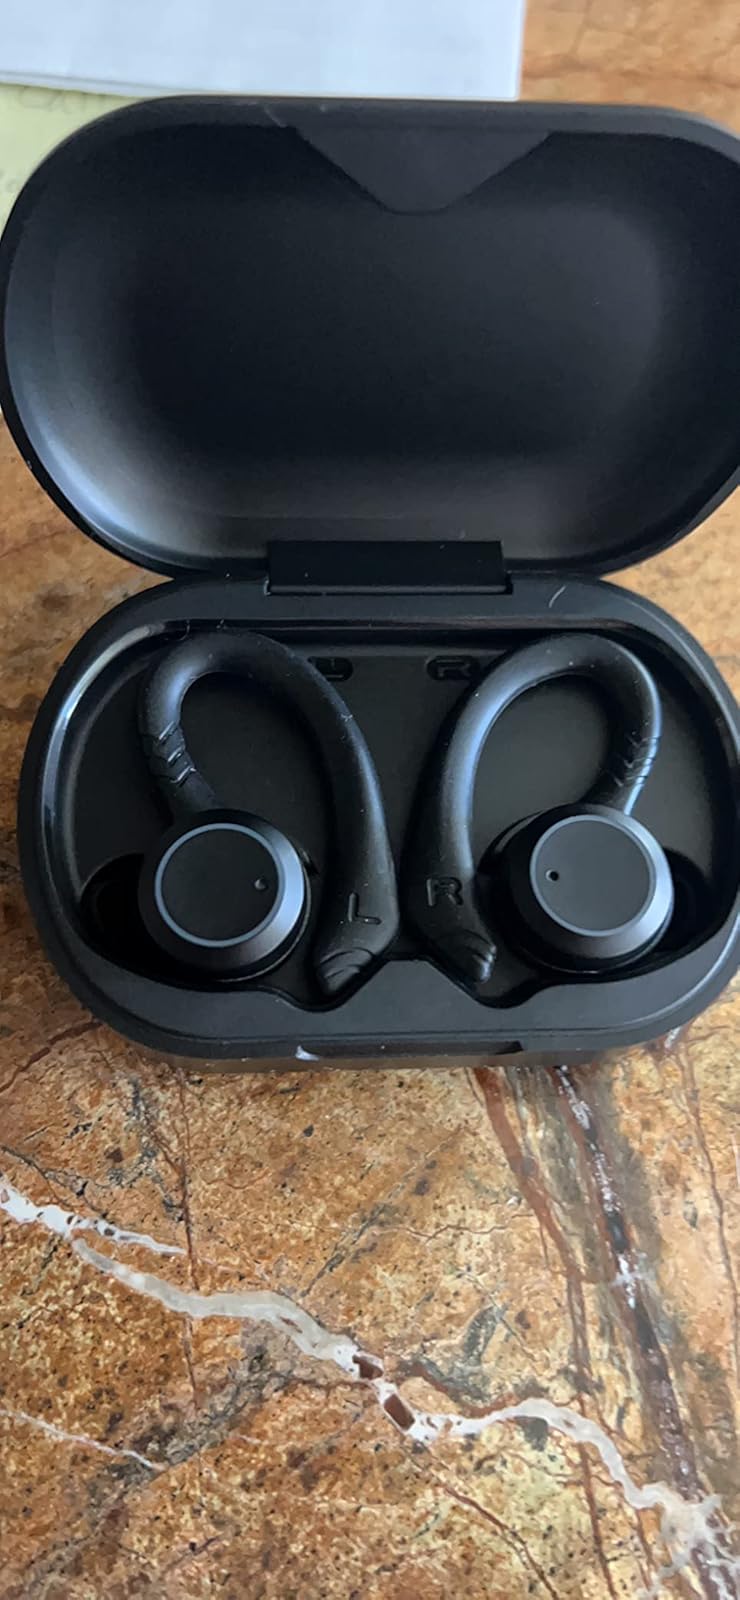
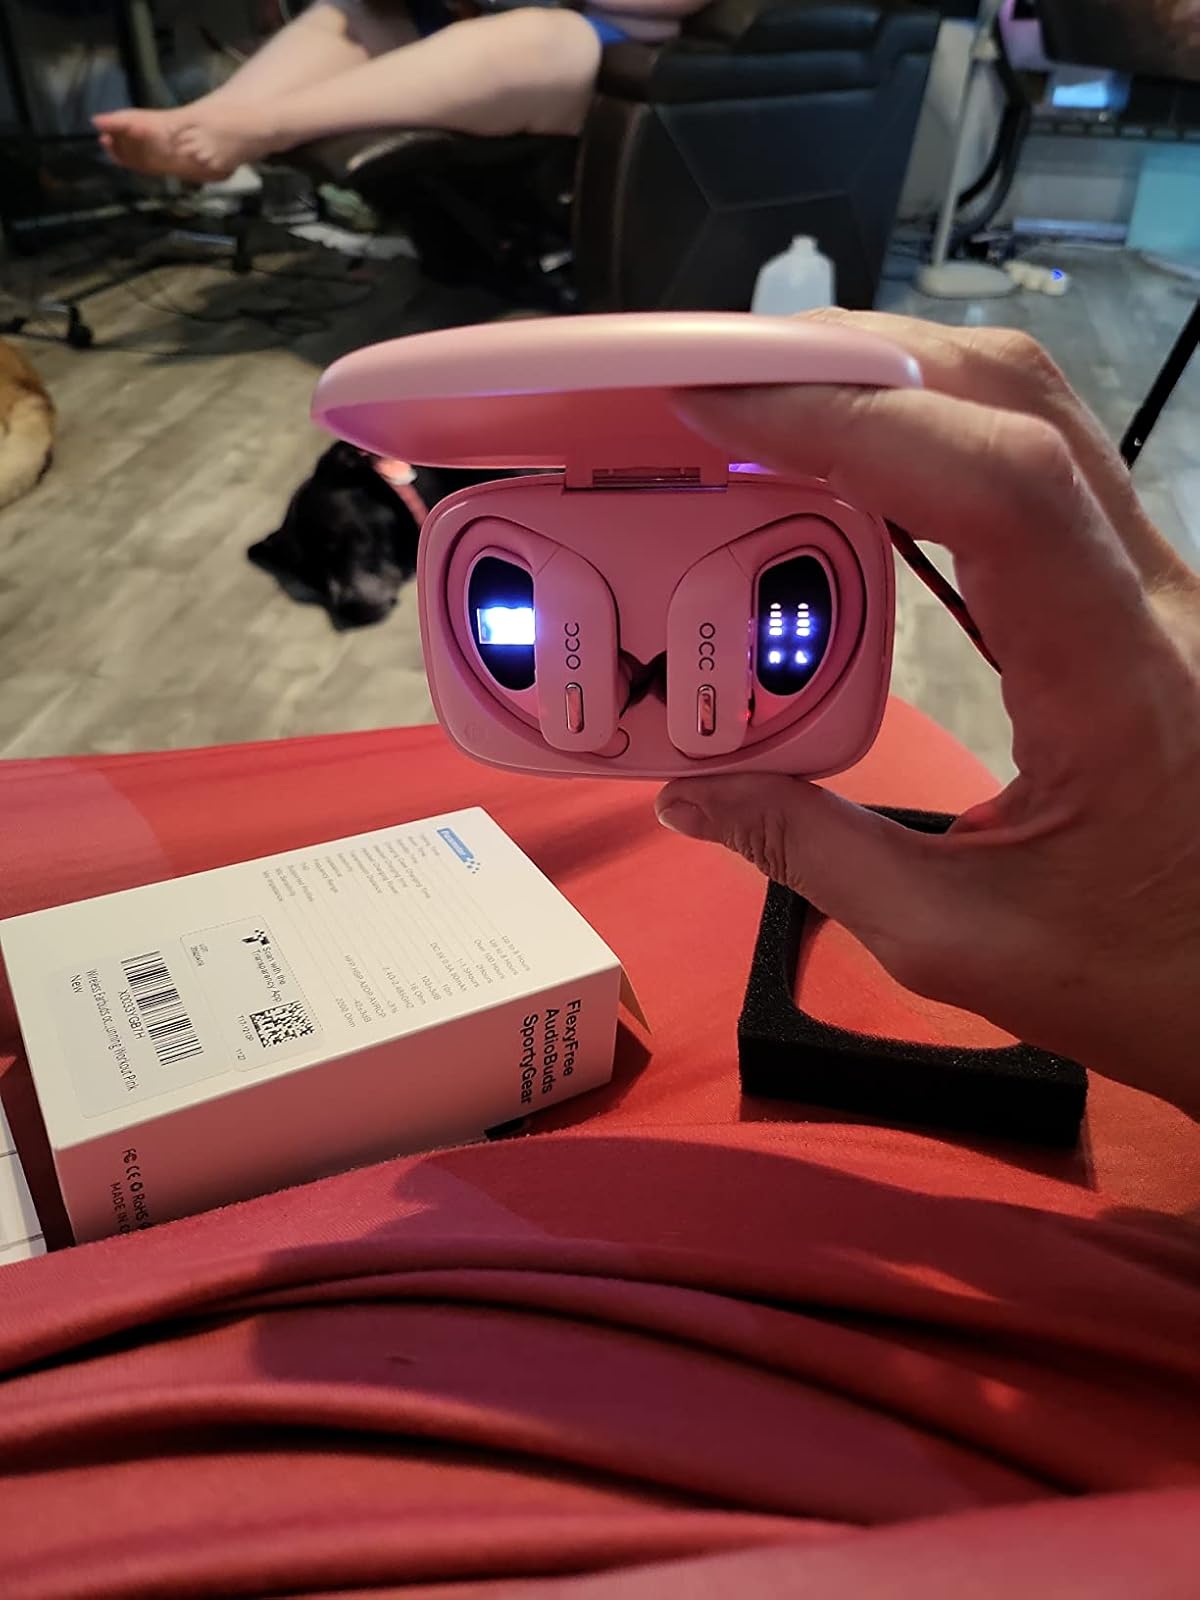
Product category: earbuds
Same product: no